Mississippi Highway 7

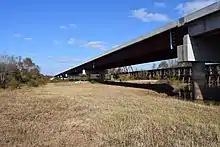
The new Tallahatchie River bridge that was built in 2015

MS 7 continues north through wooded areas for several miles as it has an intersection with MS 310 and passes through the town of Waterford. The highway now passes by Wall Doxey State Park before becoming concurrent with MS 4 and entering the Holly Springs city limits. MS 4/MS 7 enter town along S Craft Street and widen to a four-lane highway for a short distance to have an interchange with I-22/US 78 (Exit 30) and pass through a business district. The highway narrows to two-lanes and passes through neighborhoods for several blocks to make a right turn onto W Van Dorn Avenue and enter downtown. MS 4/MS 7 come to an intersection with Memphis Street, where MS 7 splits off and heads north along MS 178 (Memphis Street). They now leave downtown and pass by Rust College before MS 178 splits off along Old Highway 78. MS 7 now passes through an industrial area as it has intersections with MS 311 (Mount Pleasant Road) and Eddy Lee Smith Drive (a new Northern bypass of the city). The highway now leaves Holly Springs and pass through a mix of farmland and woodlands to pass almost exactly halfway between Atway and Hudsonville, where it has an intersection with MS 313, before crossing into Benton County.